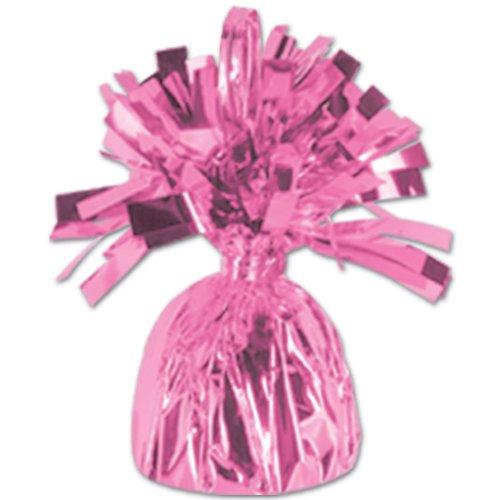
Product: Beistle 50804-P Metallic Wrapped Balloon Weights, Set of 12.
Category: Toys & Games | Party Supplies
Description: Balloon Related for festive occasions.
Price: $20.03
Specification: ProductDimensions:10x7.1x2.8inches|ItemWeight:4.5pounds|ShippingWeight:4.8pounds(Viewshippingratesandpolicies)|Department:unisex-child|Manufacturer:TheBeistleCompany|ASIN:B005OMVOC2|DomesticShipping:ItemcanbeshippedwithinU.S.|InternationalShipping:ThisitemcanbeshippedtoselectcountriesoutsideoftheU.S.LearnMore|Itemmodelnumber:50804-P|DatefirstlistedonAmazon:May23,2007